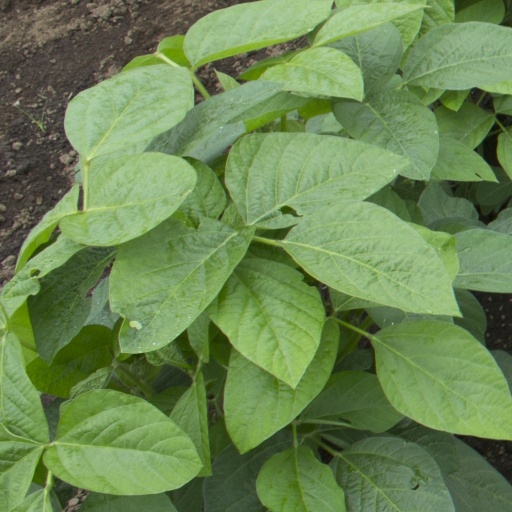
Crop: soybean